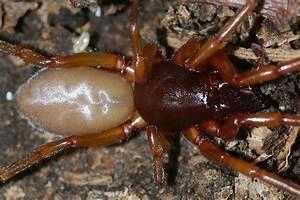
spider